Guy Branum

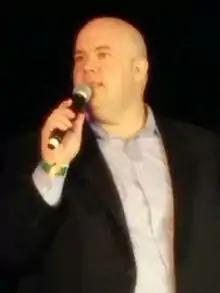
Branum in 2015

Guy Branum (born November 12, 1975) is an American actor, comedian, and writer. Some first knew him through his work as a regular panelist on "Chelsea Lately" on the E! network and the head writer and a sketch performer on "X-Play" on the G4 network. He used to host the podcast "Pop Rocket" on the Maximum Fun network and hosted TruTV's "Talk Show the Game Show". He co-starred in the movie "Bros". He appeared as a contestant on the game show "Jeopardy!" on April 4, 2025.